Western Sydney University

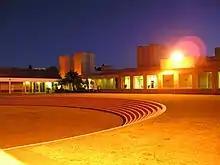
WSU (Campbelltown Campus) at night – 2006

The Campbelltown Campus is located in the semi-rural Macarthur region in South Western Sydney. Together with the Bankstown campus, the Campbelltown campus was originally part of the Macarthur Institute of Higher Education, founded in 1984. The campus offers degrees (among many others) in medicine, health, sciences, nursing, law and business. Research centres are also located in the campus.